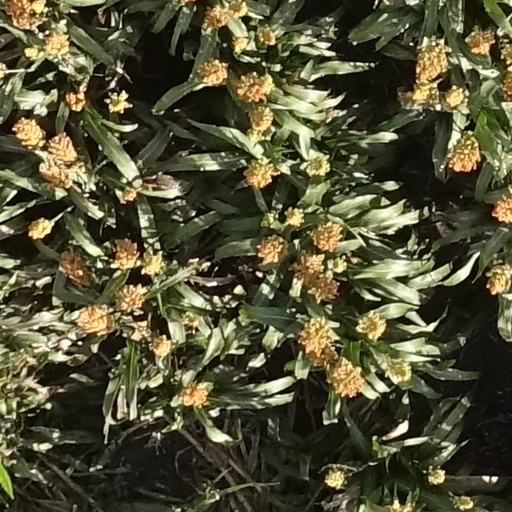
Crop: sorghum